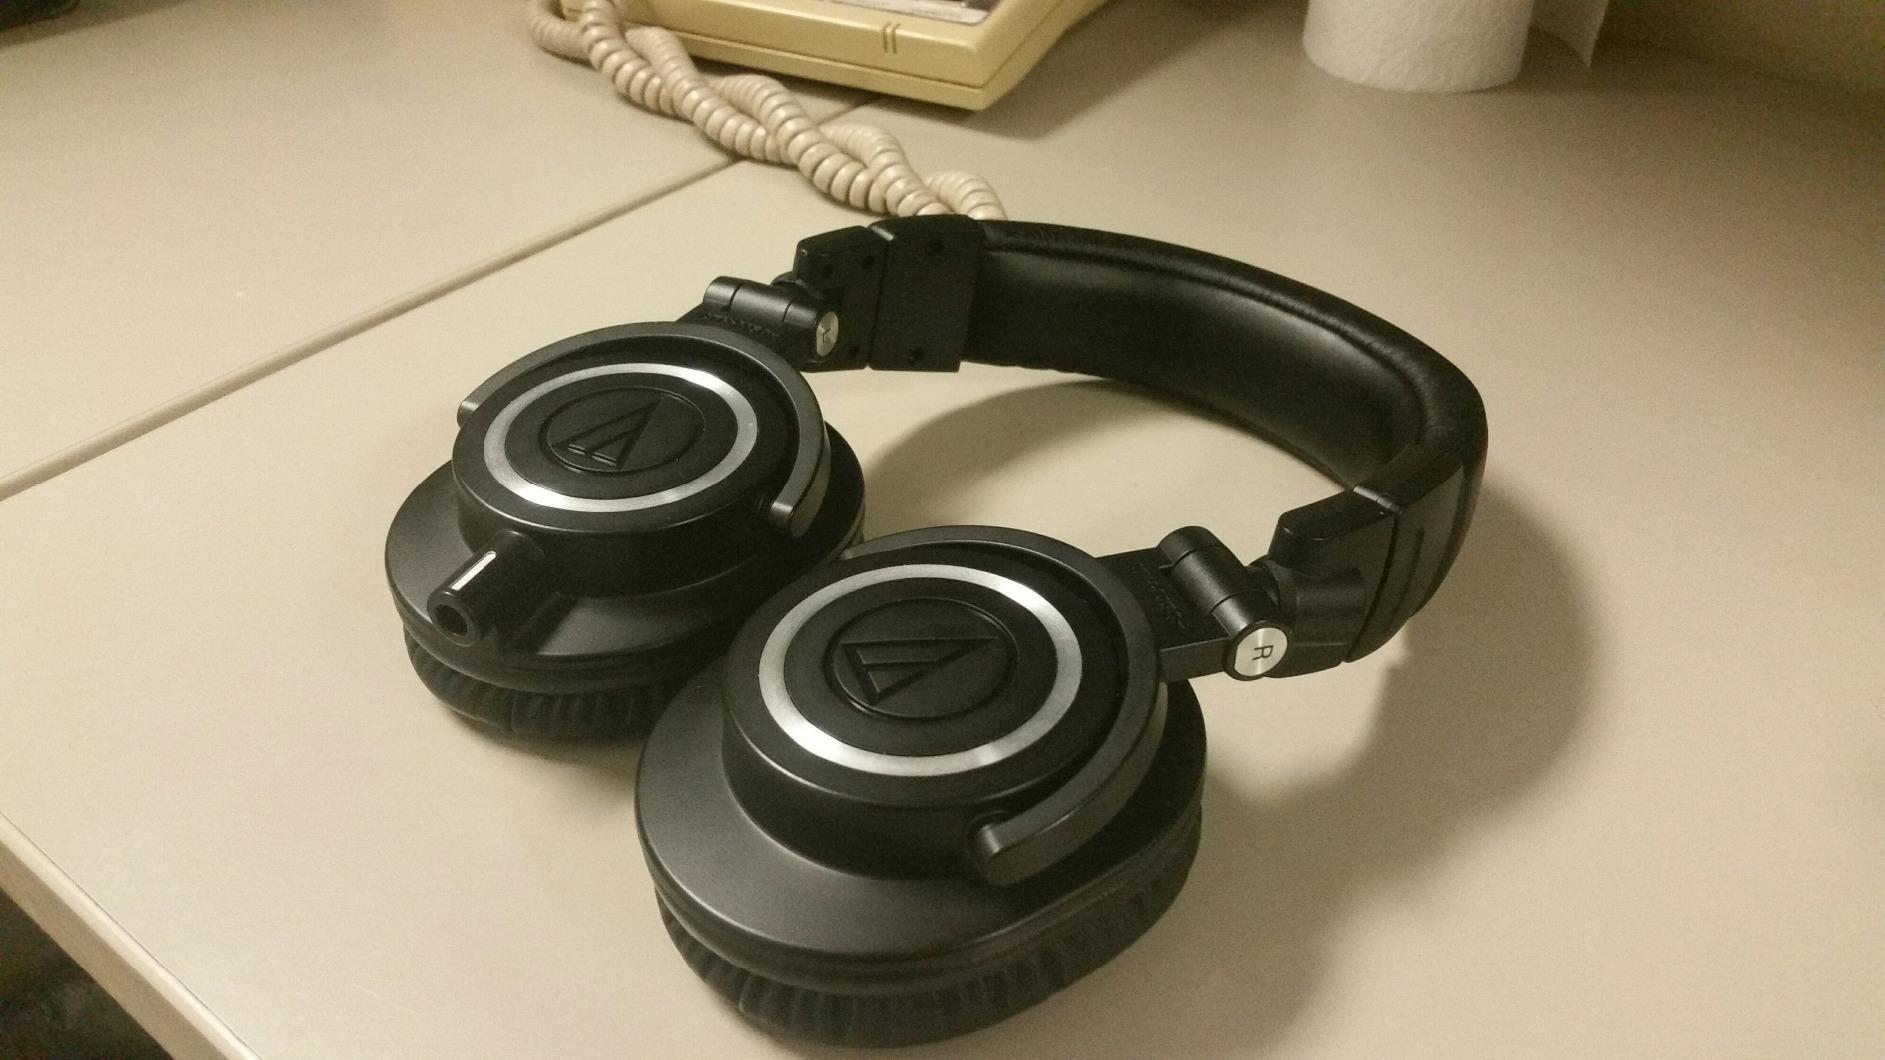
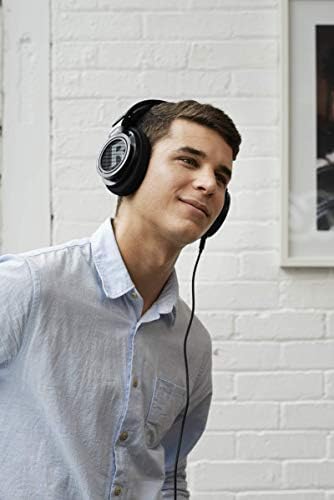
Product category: headphones
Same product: no